Ramires

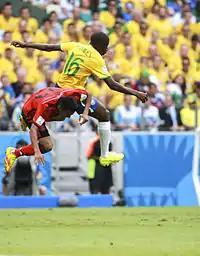
Ramires playing for Brazil against Mexico at the 2014 FIFA World Cup

On 24 September 2011, Ramires scored two goals in a 4–1 victory over Swansea City in the Premier League. He then scored a goal against Everton, sliding the ball in from a Juan Mata cross. However, he suffered a knee injury shortly after, but the match ended 3–1 for Chelsea. This was his 50th appearance for the club. On 1 November 2011, Ramires scored his first UEFA Champions League goal for Chelsea, against Genk.